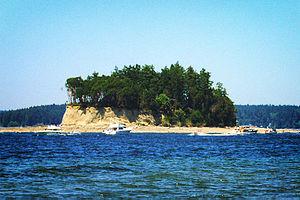
L'île Cutts est une île de l'État de Washington aux États-Unis appartenant administrativement au comté de Pierce.